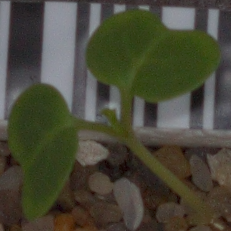
Label: charlock